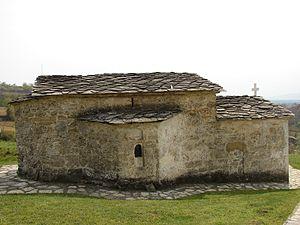
Les monuments culturels d'importance exceptionnelle sont les monuments de Serbie qui possèdent le plus haut degré de protection.
Cet article recense les monuments culturels du district de Prizren en Serbie et au Kosovo.
Hoca i Madhe en albanais et Velika Hoča en serbe latin est un village du Kosovo situé dans la commune/municipalité de Rahovec/Orahovac, district de Gjakovë/Đakovica ou district de Prizren/Prizren. Selon le recensement kosovar de 2011, il compte 124 habitants.
Rahovec en albanais et Orahovac en serbe latin {en serbe cyrillique : Ораховац ; autres noms albanais : Rahoveci ou Arraveci) est une ville et une commune/municipalité du Kosovo. Elles font partie du district de Gjakovë/Đakovica. Selon le recensement yougoslave de 1991, la ville comptait 18 296 habitants et la commune/municipalité 59 942, dont une majorité d'Albanais. En 2009, la population de la ville intra muros était estimée par l'OSCE à 23 200 habitants et celle de la commune/municipalité à 73 700. Selon le recensement kosovar de 2011, la commune compte 55 053 habitants.
Cet article propose une liste des monuments culturels du Kosovo. Elle intègre des monuments inscrits dans les registres de l'Institut pour la protection du patrimoine de la République de Serbie et sur la liste de l'Académie serbe des sciences et des arts, en tant que le Kosovo est encore considéré comme une province autonome par la Serbie et une partie de la communauté internationale ; parallèlement le Kosovo, qui a proclamé son indépendance en 2008, a établi une liste provisoire de monuments culturels.